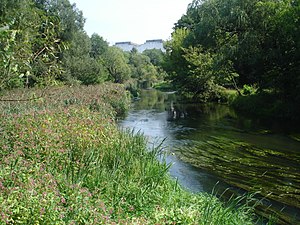
Vilnia
Vilnelė i Naujoji Vilnia
Vilnia er en flod i Litauen. Den har sit udspring nær landsbyen Vindžiūnai, 5 km syd for Šumskas, ved det litauisk-hviderussiske grænse.